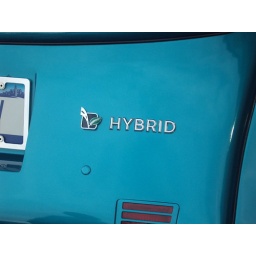
old car that had gas milage in the dump has this sign on it.